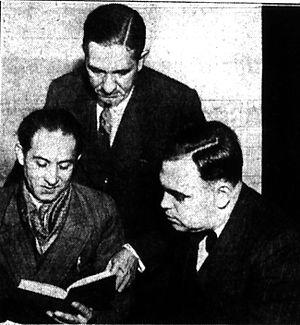
Wallace Fard Muhammad est le fondateur de la Nation of Islam, une organisation politique et religieuse afro-américaine. Une thèse fréquemment reprise affirme qu'il s'appelait en fait Wallace Dodd Ford ou Wallace Dodd. On connaît très peu de choses à son sujet ainsi que sur son idéologie précise. Pour la Nation of Islam, il était Dieu incarné, venu au monde en 1877. Il venait de La Mecque, en Arabie saoudite pour prêcher la religion musulmane auprès des Afro-Americains, et a abandonné son incarnation physique en 1934, date à laquelle il disparaît mystérieusement. Mais d’autres propositions ont été faites sur son origine. En fait, plusieurs zones d'ombre existent sur sa vie.